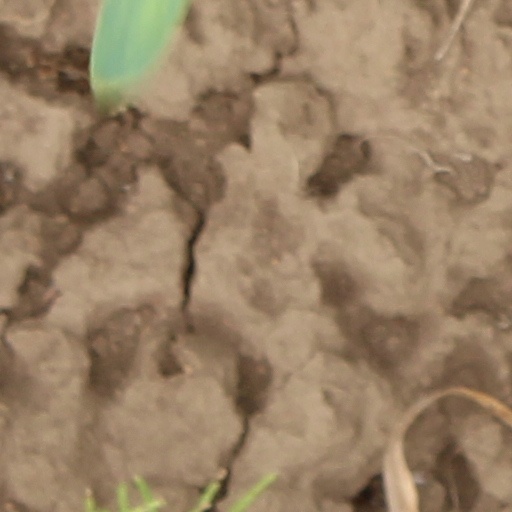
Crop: wheat